Yemen Eyalet

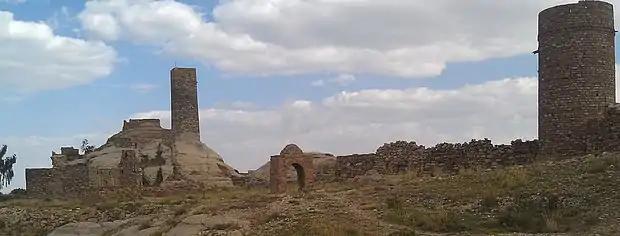

Lala Kara Mustafa Pasha, the Ottoman governor of Syria, was ordered by Selim II to suppress the Yemeni rebels. However, the Turkish army in Egypt was reluctant to go to Yemen due to their knowledge of the hegemony of the northern Yemenis. Mustafa Pasha sent a letter with two Turkish "shawishes" hoping to persuade al-Mutahhar to give an apology and confirm that Mustafa Pasha did not promote any act of aggression against the Ottoman army, and state that the "ignorant Arabian" according to the Turks, acted on their own. Imam al-Mutahhar refused the Ottoman offer. When Mustafa Pasha sent an expeditionary force under the command of Uthman Pasha, it was defeated with great casualties. Sultan Selim II was infuriated by Mustafa's hesitation to go to Yemen. He executed a number of "sanjak-beys" in Egypt and ordered Sinan Pasha to lead the entire Turkish army in Egypt to reconquer Yemen. Sinan Pasha was a prominent Ottoman general of Albanian origin. He reconquered Aden, Taiz, and Ibb, and besieged Shibam Kawkaban in 1570 for seven months. The siege was lifted once a truce was reached. Imam al-Mutahhar was pushed back, but could not be entirely overcome. After al-Mutahhar's demise in 1572, the Zaydi community was not united under an imam; the Turks took advantage of their disunity and conquered Sana'a, Sa'dah, and Najran in 1583. Imam al-Nasir Hassan was arrested in 1585 and exiled to Constantinople, thereby putting an end to the Yemeni rebellion.